BNP Paribas

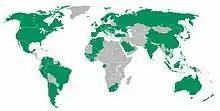
BNP Paribas locations

In 2022, total revenues of €50.4 billion represent an increase of 9% compared to 2021, BNP Paribas remains at the top of the French banks' ranking in terms of activity. During this year, BNP Paribas Group net income attributable to equity holders increased to 7.5% (to 10.2 billion euros). The geographic breakdown of Net Banking Income (NBI) at the end of 2020 is as follows: Europe (72.2%), North America (12.9%), Asia Pacific (8.6%) and others (6.3%).